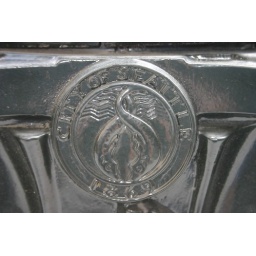
street lamp near the waterfront trolley, I doubt it's really that old...